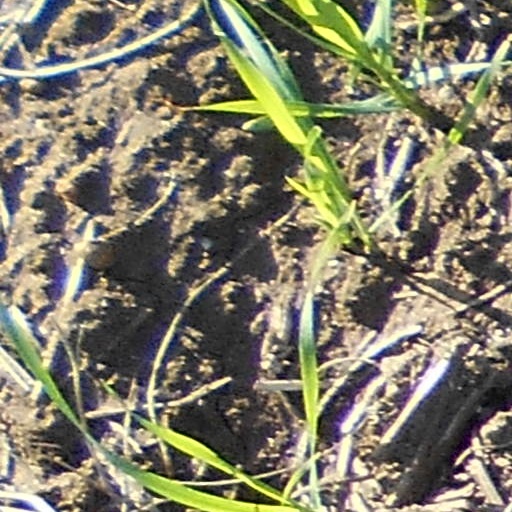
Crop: wheat